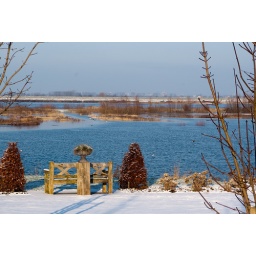
High waterlevel in the river Waal. The water meadow is already filled.DrutenThe Netherlands